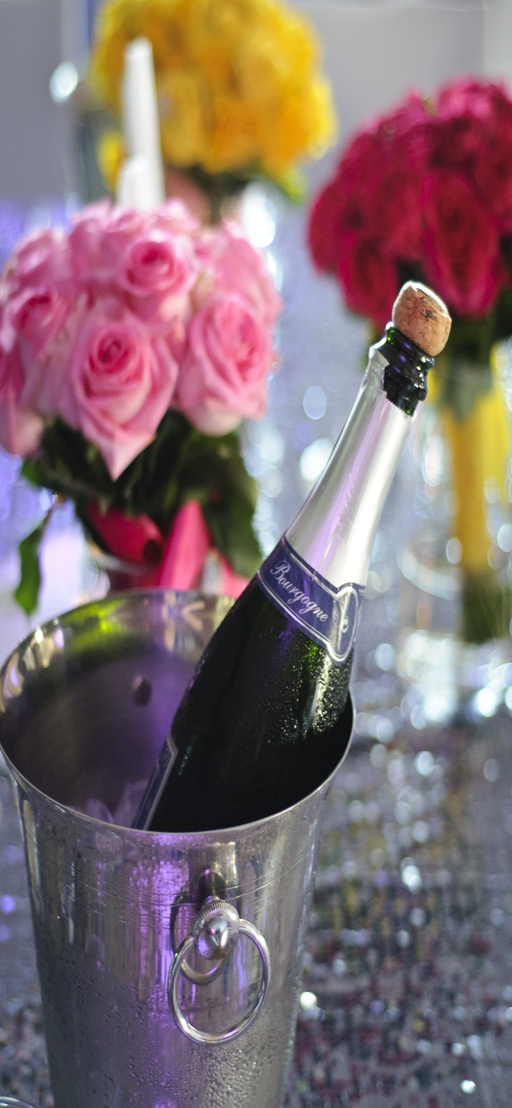
champagne and bridal party bouquets in vases on the bridal table